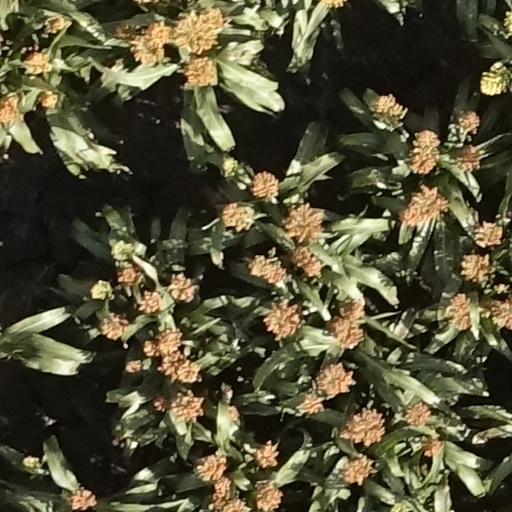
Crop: sorghum